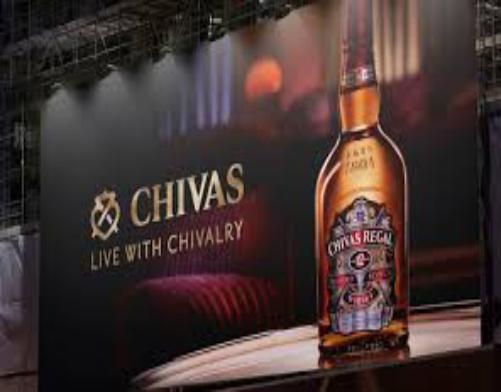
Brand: CHIVAS
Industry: Food